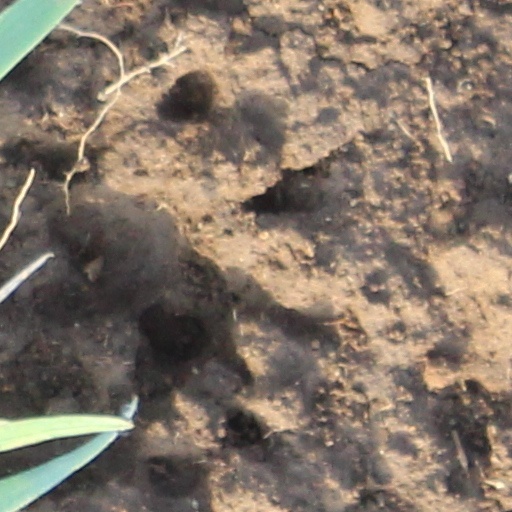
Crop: wheat